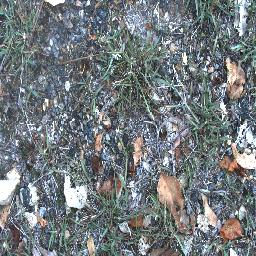
Label: negative